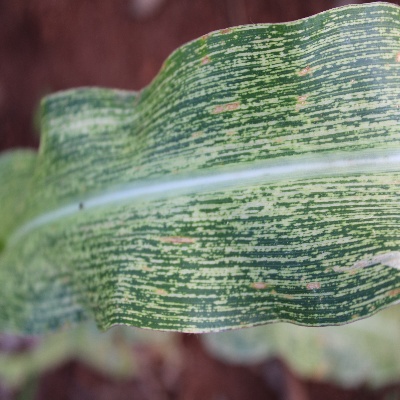
Crop: Maize
Condition: streak virus